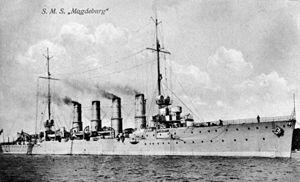
Le SMS Magdeburg est un croiseur léger de la marine impériale allemande. Il doit son nom à la ville de Magdebourg.
La classe Magdeburg est une classe de croiseurs légers construit pour la Kaiserliche Marine peu avant le début des années 1910. Quatre navires, le SMS Magdeburg, Breslau, Strassburg et Stralsund, furent conçus par les chantiers navals AG Weser, AG Vulcan et Kaiserliche Werft des villes de Brême, Stettin et Wilhelmshaven.